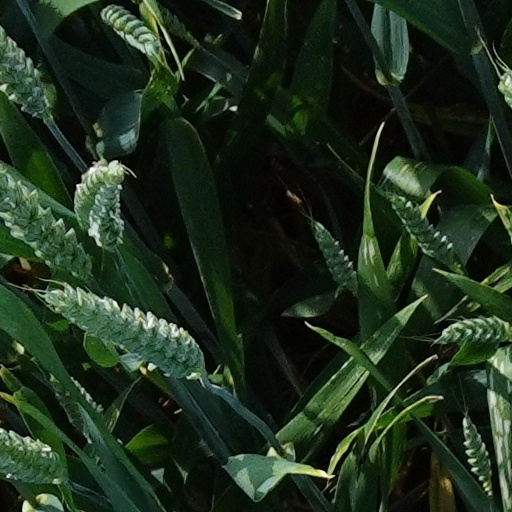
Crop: wheat